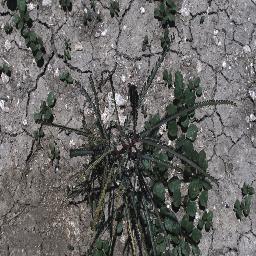
Label: parkinsonia